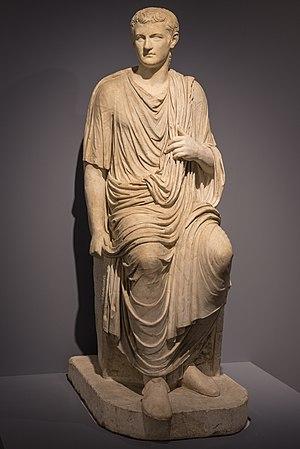
Claude, un empereur au destin singulier - Exposition au musée des Beaux-Arts de Lyon - 2018
La toge est le vêtement de dessus, de laine épaisse, porté par les citoyens de la Rome antique. Vêtement essentiellement masculin, elle se porte au-dessus d'une tunique à manches courtes. Elle couvre le bras gauche et laisse le bras droit dégagé. La draperie forme des plis caractéristiques : pli en demi-cercle sous le bras droit, le sinus et plis produits en relevant une partie du côté gauche de la toge faisant saillie devant la poitrine, l’umbo.